Paraíso, Tabasco

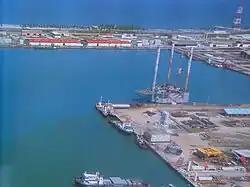
Dos Bocas port, one of the most important oil ports in Mexico.

The Dos Bocas port (Puerto dos Bocas in Spanish) was constructed in 1979 and started operating in 1982. It was enlarged starting in 1982 with the East and West Piers. In 2005, the multi-purpose terminal began operating and an industrial park was established. It primarily exists for the shipment of petroleum but also handles other industrial and commercial cargo. The Puerto de Dos Bocas accounts for as much as 85% of Mexico's oil production and imports equipment and machinery for oil exploration and development activities. The port also imports products, equipment, and machinery to support local agricultural production, much of which is exported. It also exports include bananas, mango, pineapple, Persian lemon, papaya, orange, coffee, sugar cane, cocoa, and peppers as well as products based on livestock. Exports out of the port mostly come from the states of Tabasco, Campeche, Chiapas and the south of Veracruz. In 2008, Dos Bocas exported about 8 million tons of cargo, down dramatically from its peak in 2003 when over 30 million tons of foreign trade cargo was exported. It also received about two thousand passengers in 2008. The port primarily ships to Brownsville, Houston, Galveston, New Orleans, Mobile and Jacksonville, but cargo also goes to and from other ports in southeast Mexico and Central America, the Caribbean, Europe, North Africa and the Middle East. The Dos Bocas port also offers guided tours.